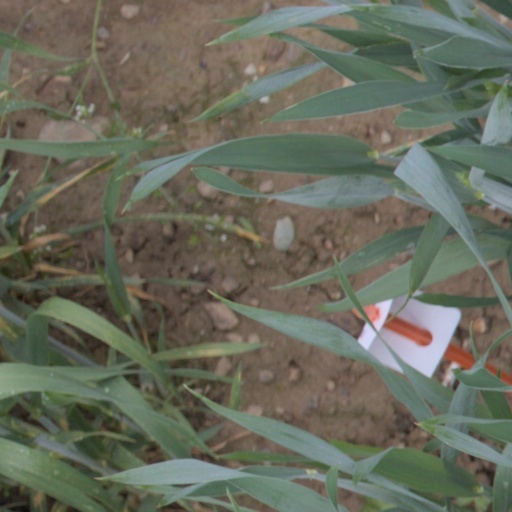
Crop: wheat